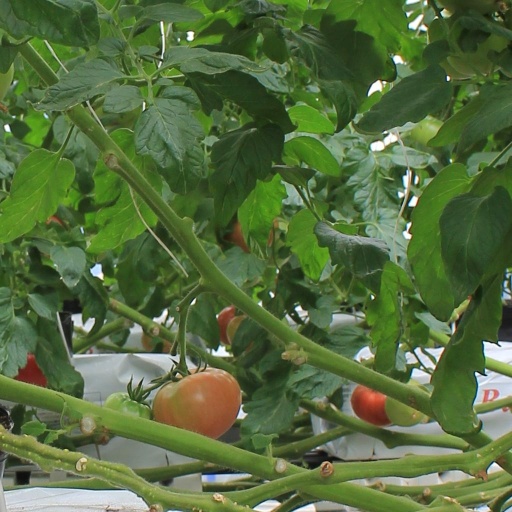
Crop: tomato